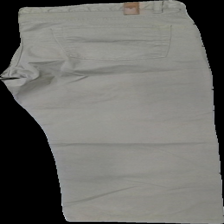
View: back
Type: Trousers
Category: Men
Brand: Sand
Colors: Beige
Material: 100% cotton
Cut: Regular
Damage location: middle center
Damage 2 location: bottom right
Damage 3 location: bottom right
Price range: 50-100
Recommended usage: Reuse
Description: beige byxor